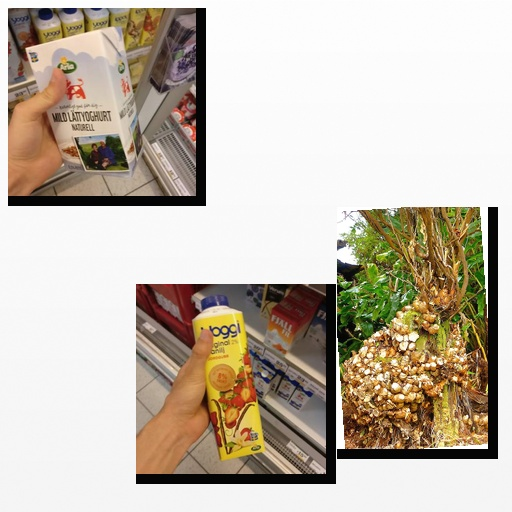
Food items: ginger, yoghurt, strawberry_yogurt